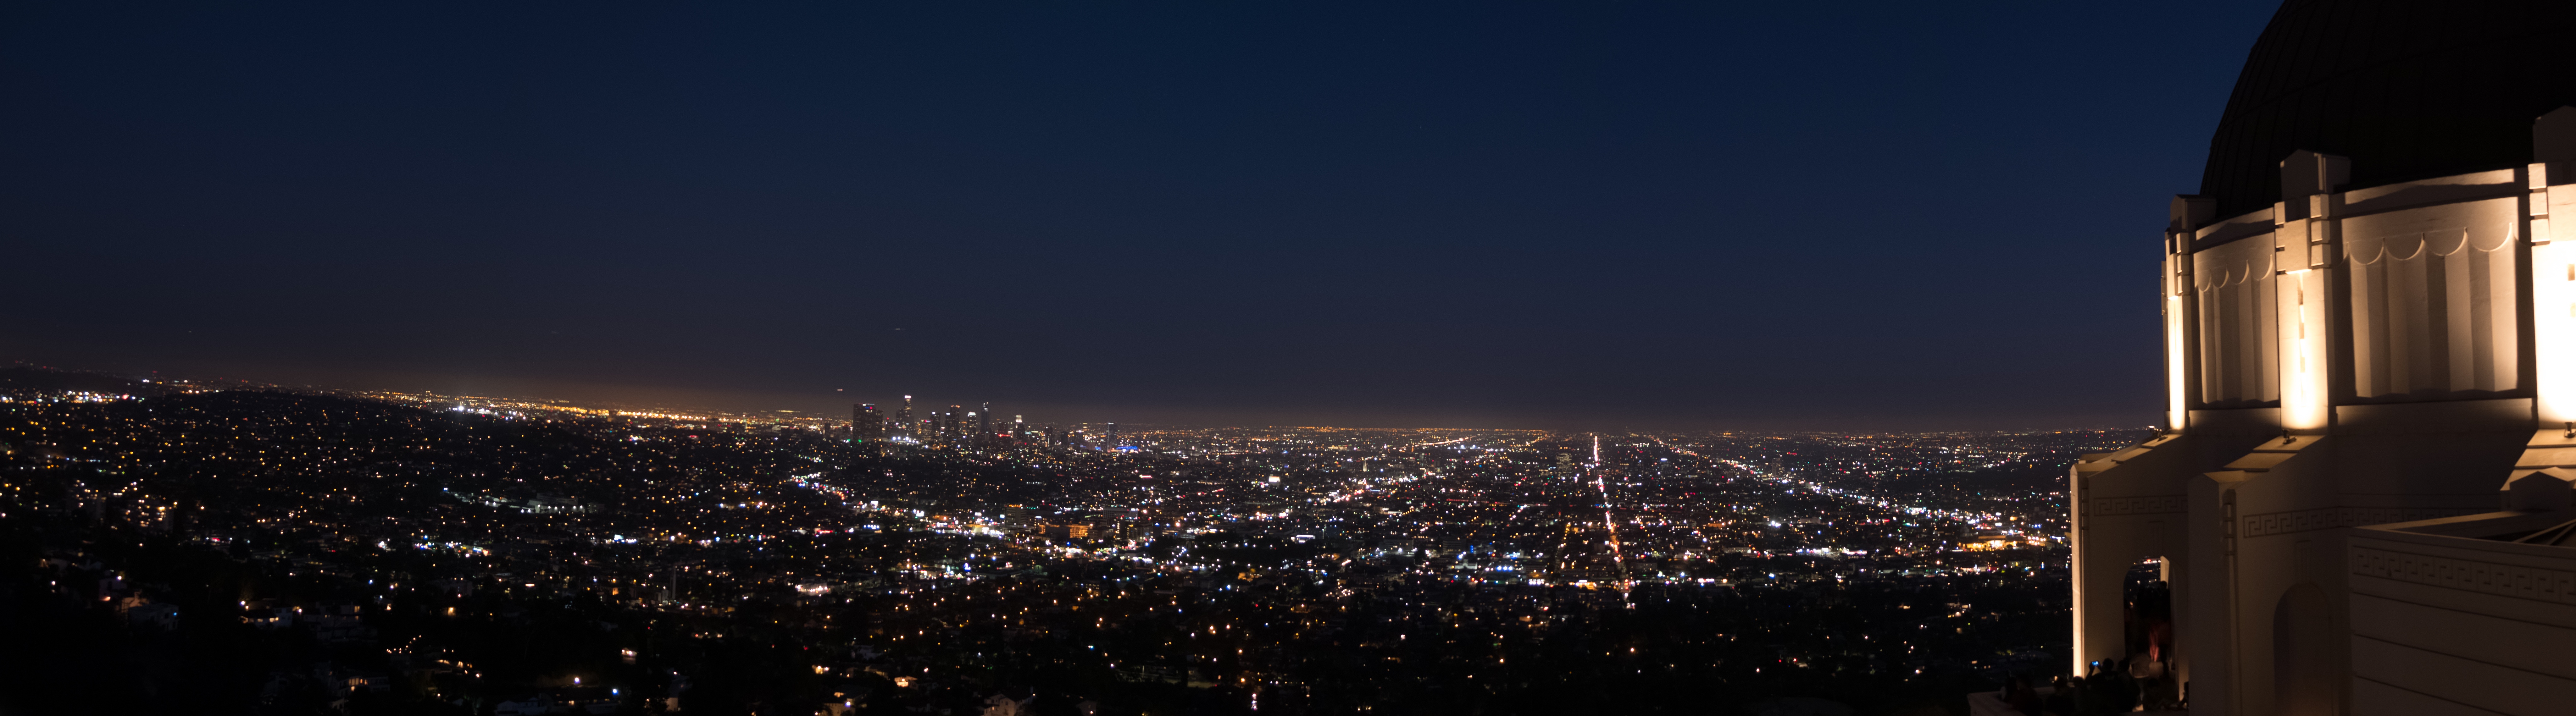
horizon, skyline, night, skyscraper, cityscape, panorama, dusk, evening, darkness, metropolis, atmosphere of earth